Hirth HM 508

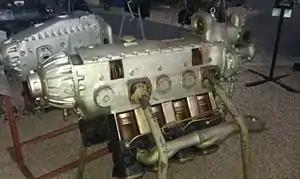

The Hirth HM 508 was an air-cooled, eight-cylinder, 60° cylinder bank angle inverted-V aircraft engine built in Germany in the 1930s. It had a bore and stroke of 105 mm × 115 mm (4.1 in × 4.5 in) and developed 210 kW (280 hp) at 3,000 rpm.